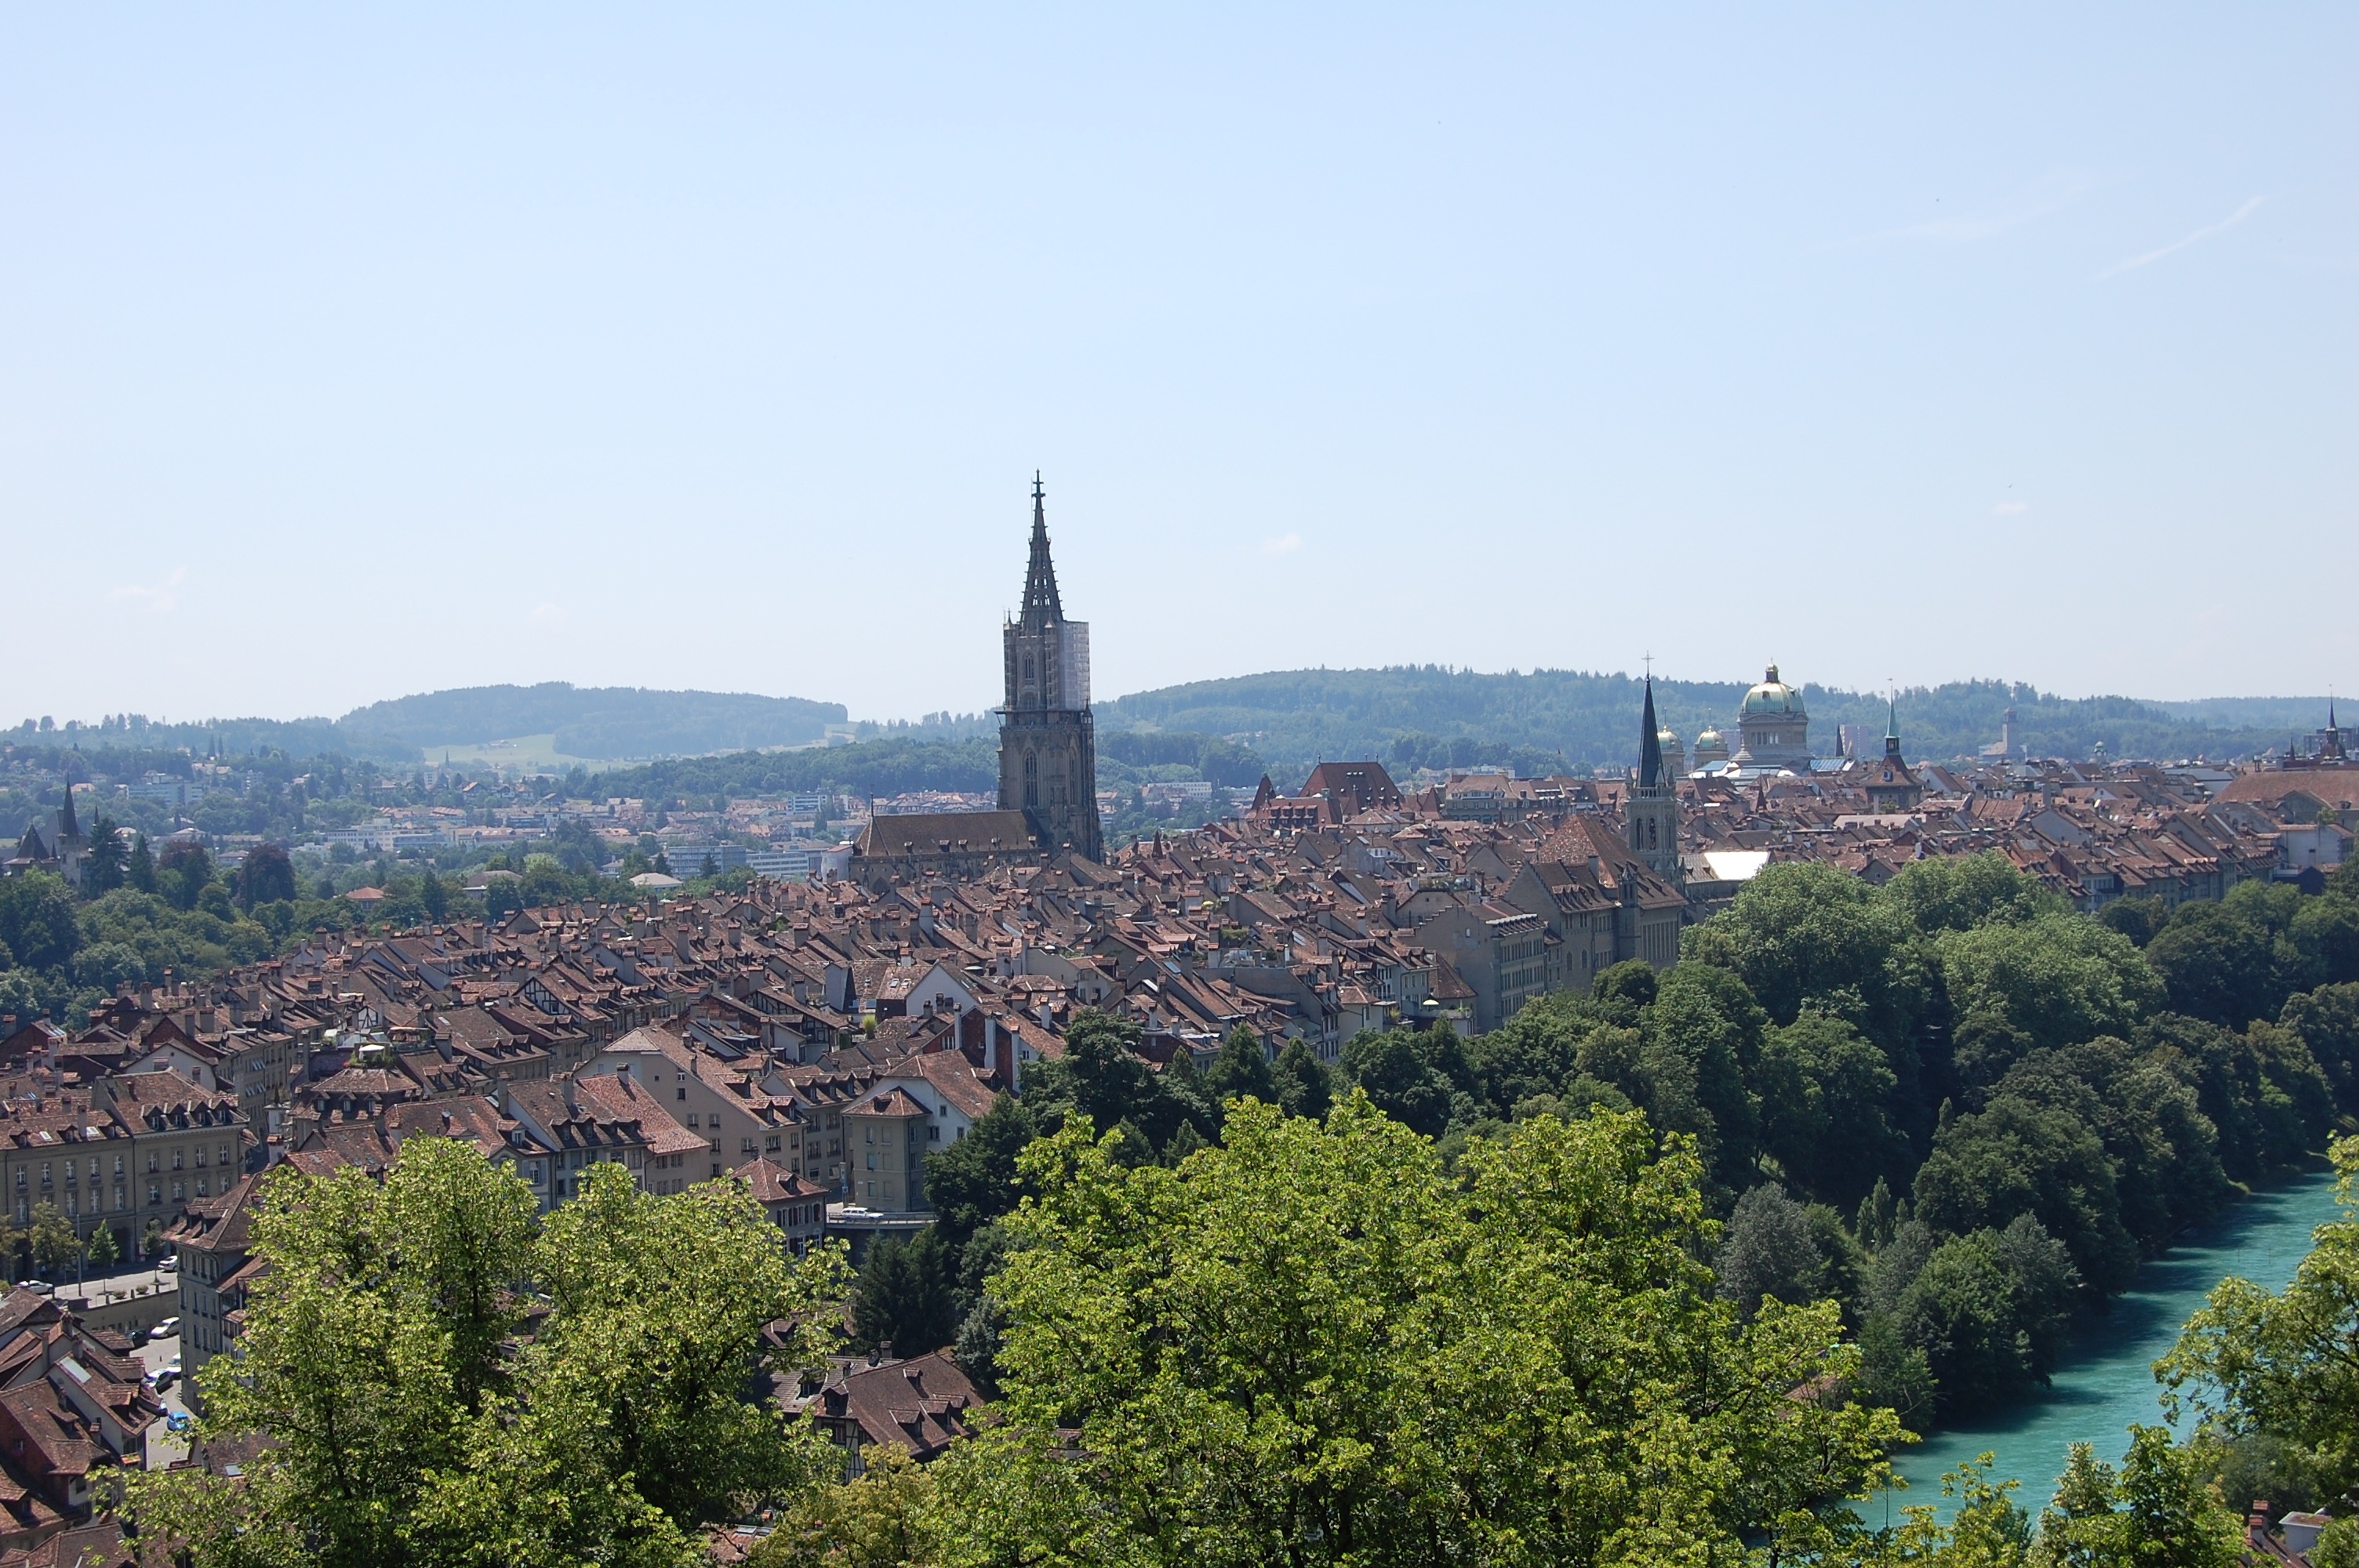
mountain, skyline, hill, town, city, cityscape, tower, landmark, tourism, bern, switzerland, aerial photography, human settlement